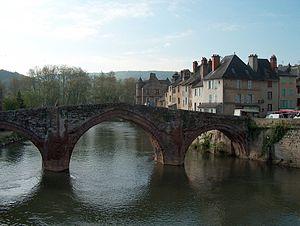
Espalion est une commune française située dans le nord du département de l'Aveyron, en région Occitanie.